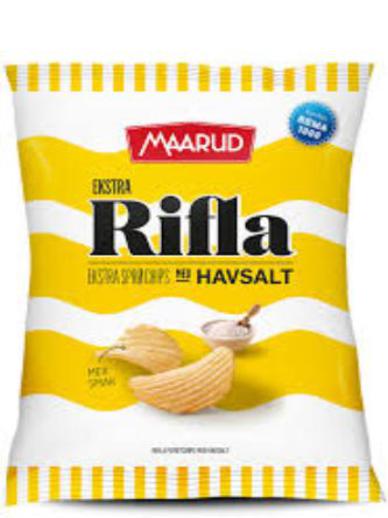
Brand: maarud
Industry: Food